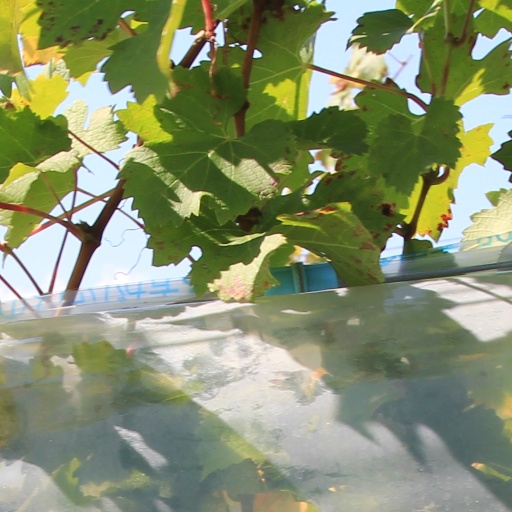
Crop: grape